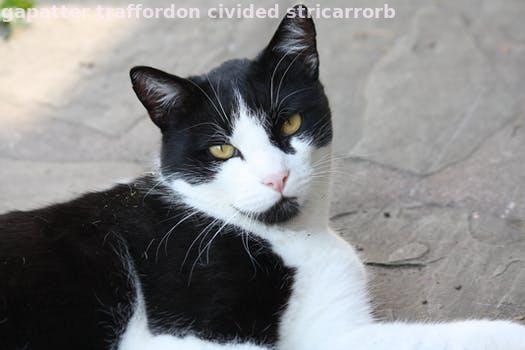
Label: Watermark